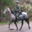
Label: horse